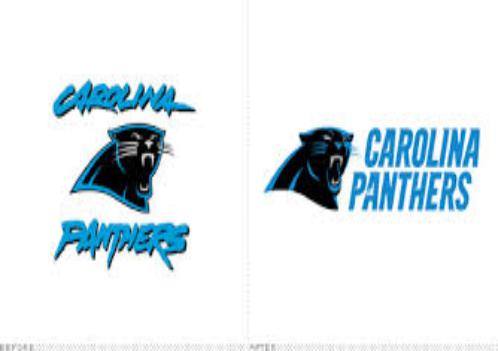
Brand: Carolina-2
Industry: Others